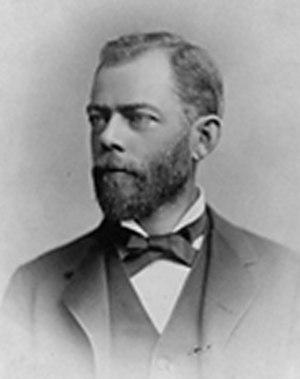
Hazard Stevens était un officier de l’armée américaine, un alpiniste, un politicien et un écrivain américain. Il reçut la Medal of Honor pour ses actions au sein de l’Armée de l'Union lors de la bataille du Fort Huger durant la Guerre de Sécession. Lui et P. B. Van Trump sont également connus pour être les premiers à avoir réussi l’ascension de l’imposant mont Rainier le 17 août 1870.